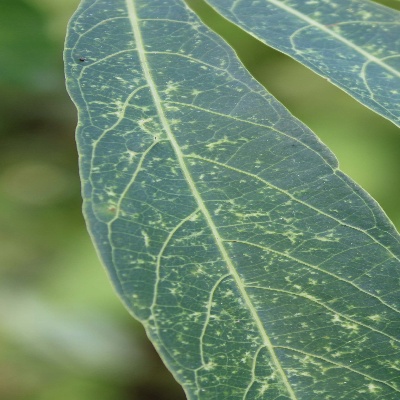
Crop: Cassava
Condition: green mite